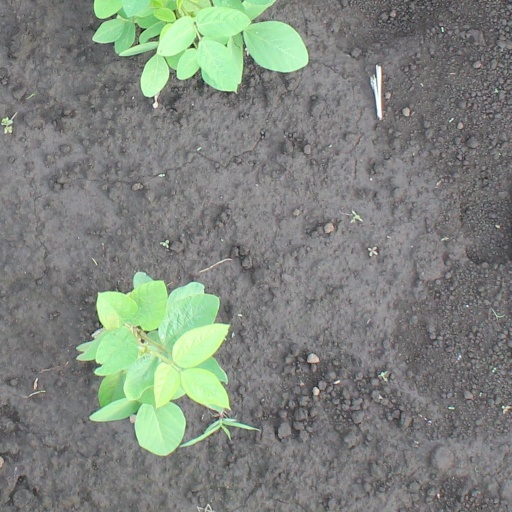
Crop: soybean